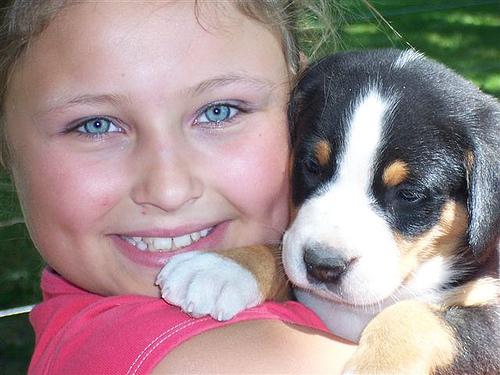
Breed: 237-n000086-Greater_Swiss_Mountain_dog